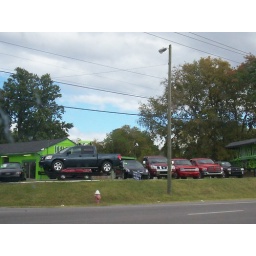
You paint it bright fucking lime green and put a McCain/Palin sign in the front. Asdfasdfasdf